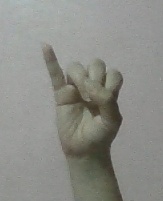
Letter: meem